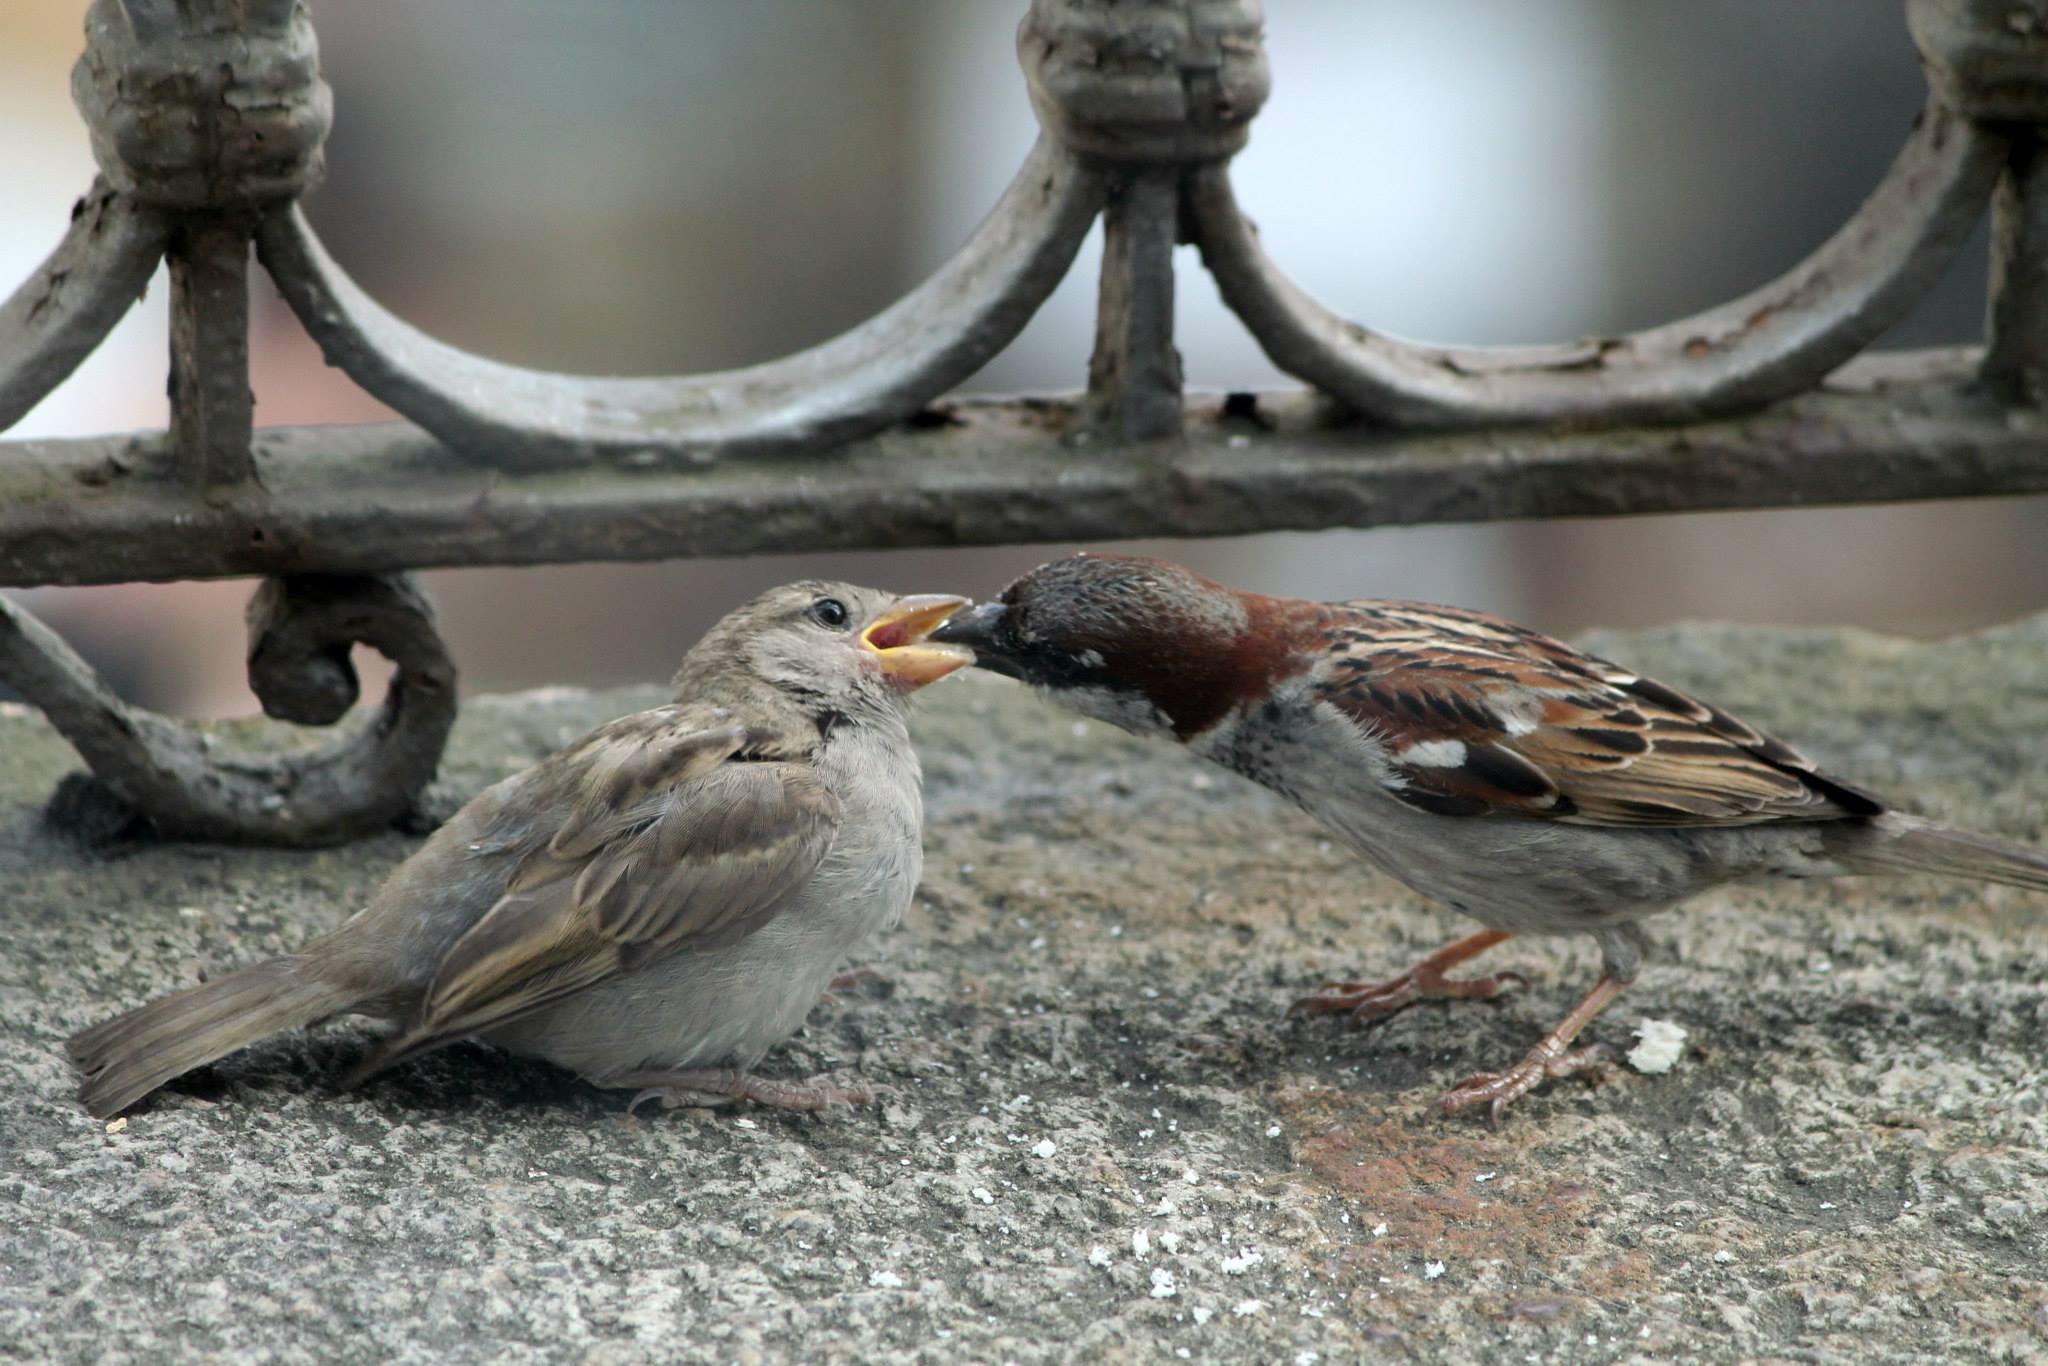
bird, balcony, beak, eat, fauna, vertebrate, switzerland, sparrow, finch, bellinzona, house sparrow, perching bird, emberizidae, imbeccare